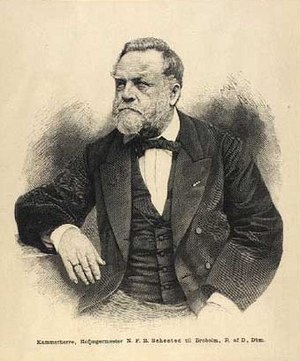
Niels Frederik Bernhard Sehested
Niels Frederik Bernhard Sehested var en dansk godsejer og arkæolog. Han havde blandt andre sønnerne Hannibal og Knud Sehested samt døtrene Hilda og Thyra Sehested.